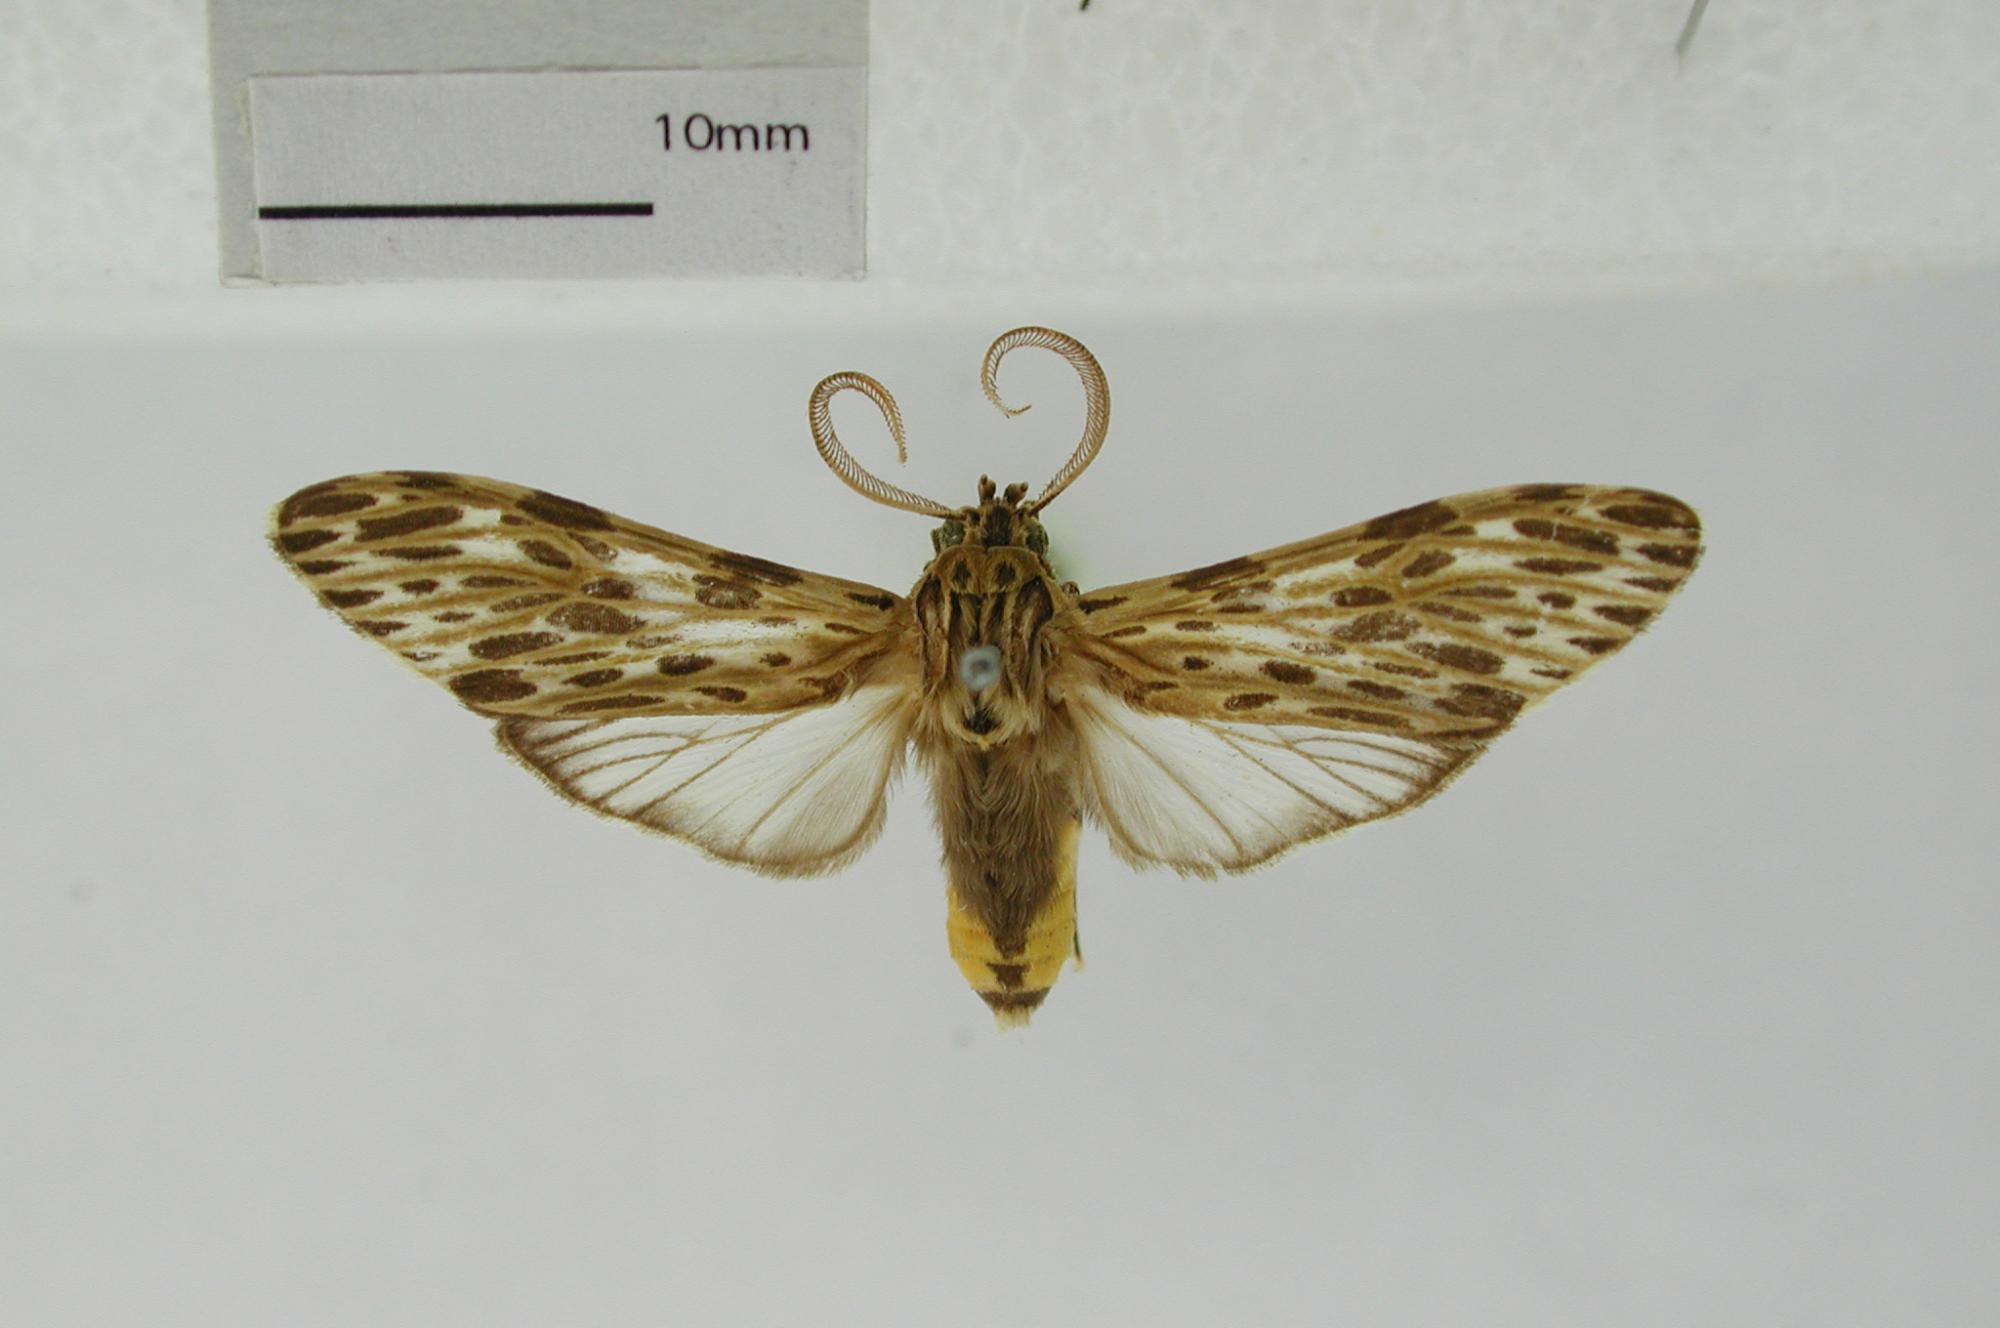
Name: Eucereon cubensis
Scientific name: Eucereon cubensis Schaus, 1904
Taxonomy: Animalia, Arthropoda, Insecta, Lepidoptera, Arctiidae
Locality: Matanzas, Cuba